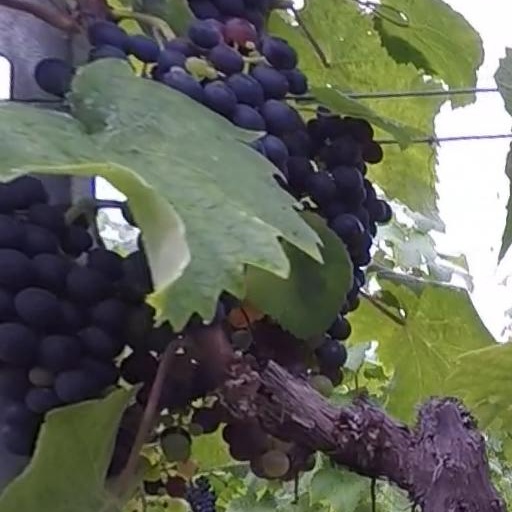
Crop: grape